Blackham baronets

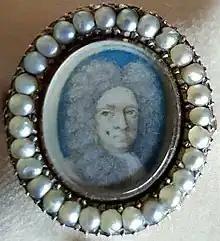
Sir Richard Blackham

Sir Richard Blackham was a merchant and woolen manufacturer. His family was 'from Warwickshire and Staffordshire extraction'. An ancestor Sir Benjamin Blackham was made Knight by King Charles I in 1631. Many of the Blackham family were Gentlemen and Merchants in London.